Castet

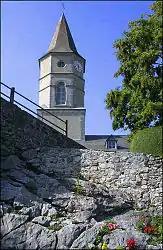
Church

Castet is a commune in the Pyrénées-Atlantiques department in south-western France. It lies on the river Gave d'Ossau, in the Ossau Valley. The Lac de Castet is an artificial lake in Castet, created by a dam in the Gave d'Ossau.